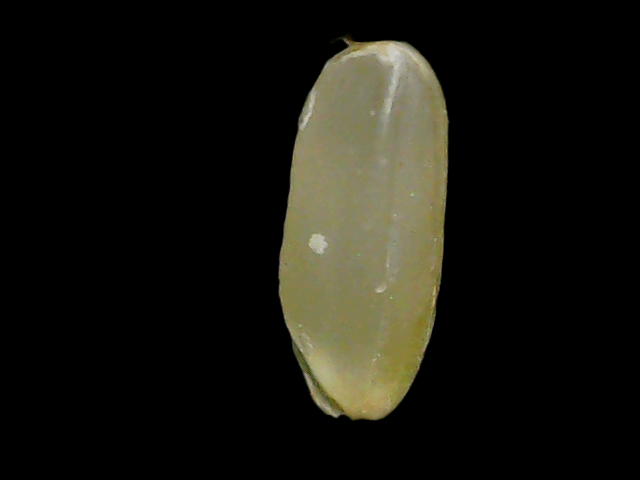
Rice variety: Binadhan11